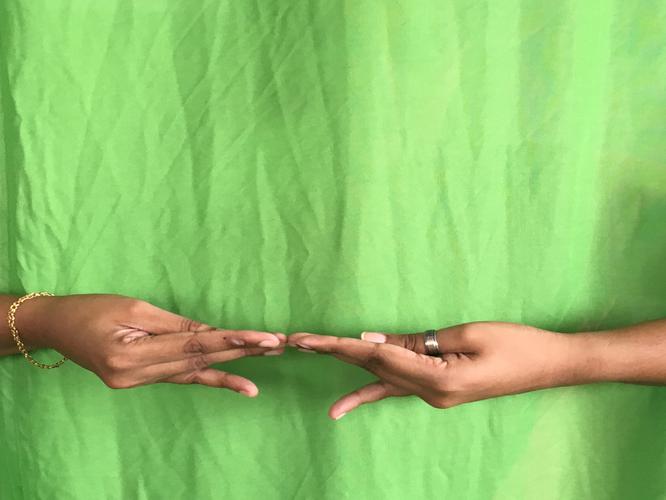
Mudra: Khatva
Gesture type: double_hand